Westin St. Francis

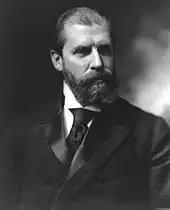
Charles Evans Hughes

In 1916, Hirtzler again cooked a dish which had political consequences. The Crocker family were fervent Republicans and hosted a dinner at the hotel for Charles Evans Hughes, the Republican candidate for President of the United States, who was locked in a close race with incumbent Woodrow Wilson. Twenty minutes before the banquet began, the waiters, who were members of the culinary workers union, went on strike. Hughes wondered if the banquet should be canceled, but Hirtzler insisted upon it going ahead, and served the meal himself. When the union learned that Hughes had crossed a picket line and eaten the dinner, they distributed thousands of leaflets denouncing him as anti-union. On election night, Hughes went to bed believing he had won the election. The next morning he awoke and learned that he had lost California by only 3,673 votes, and by losing California had lost the election to Wilson. The margin of his defeat was less than the turnout of union voters in San Francisco. By saving the dinner, Hirtzler had lost the election for Hughes.